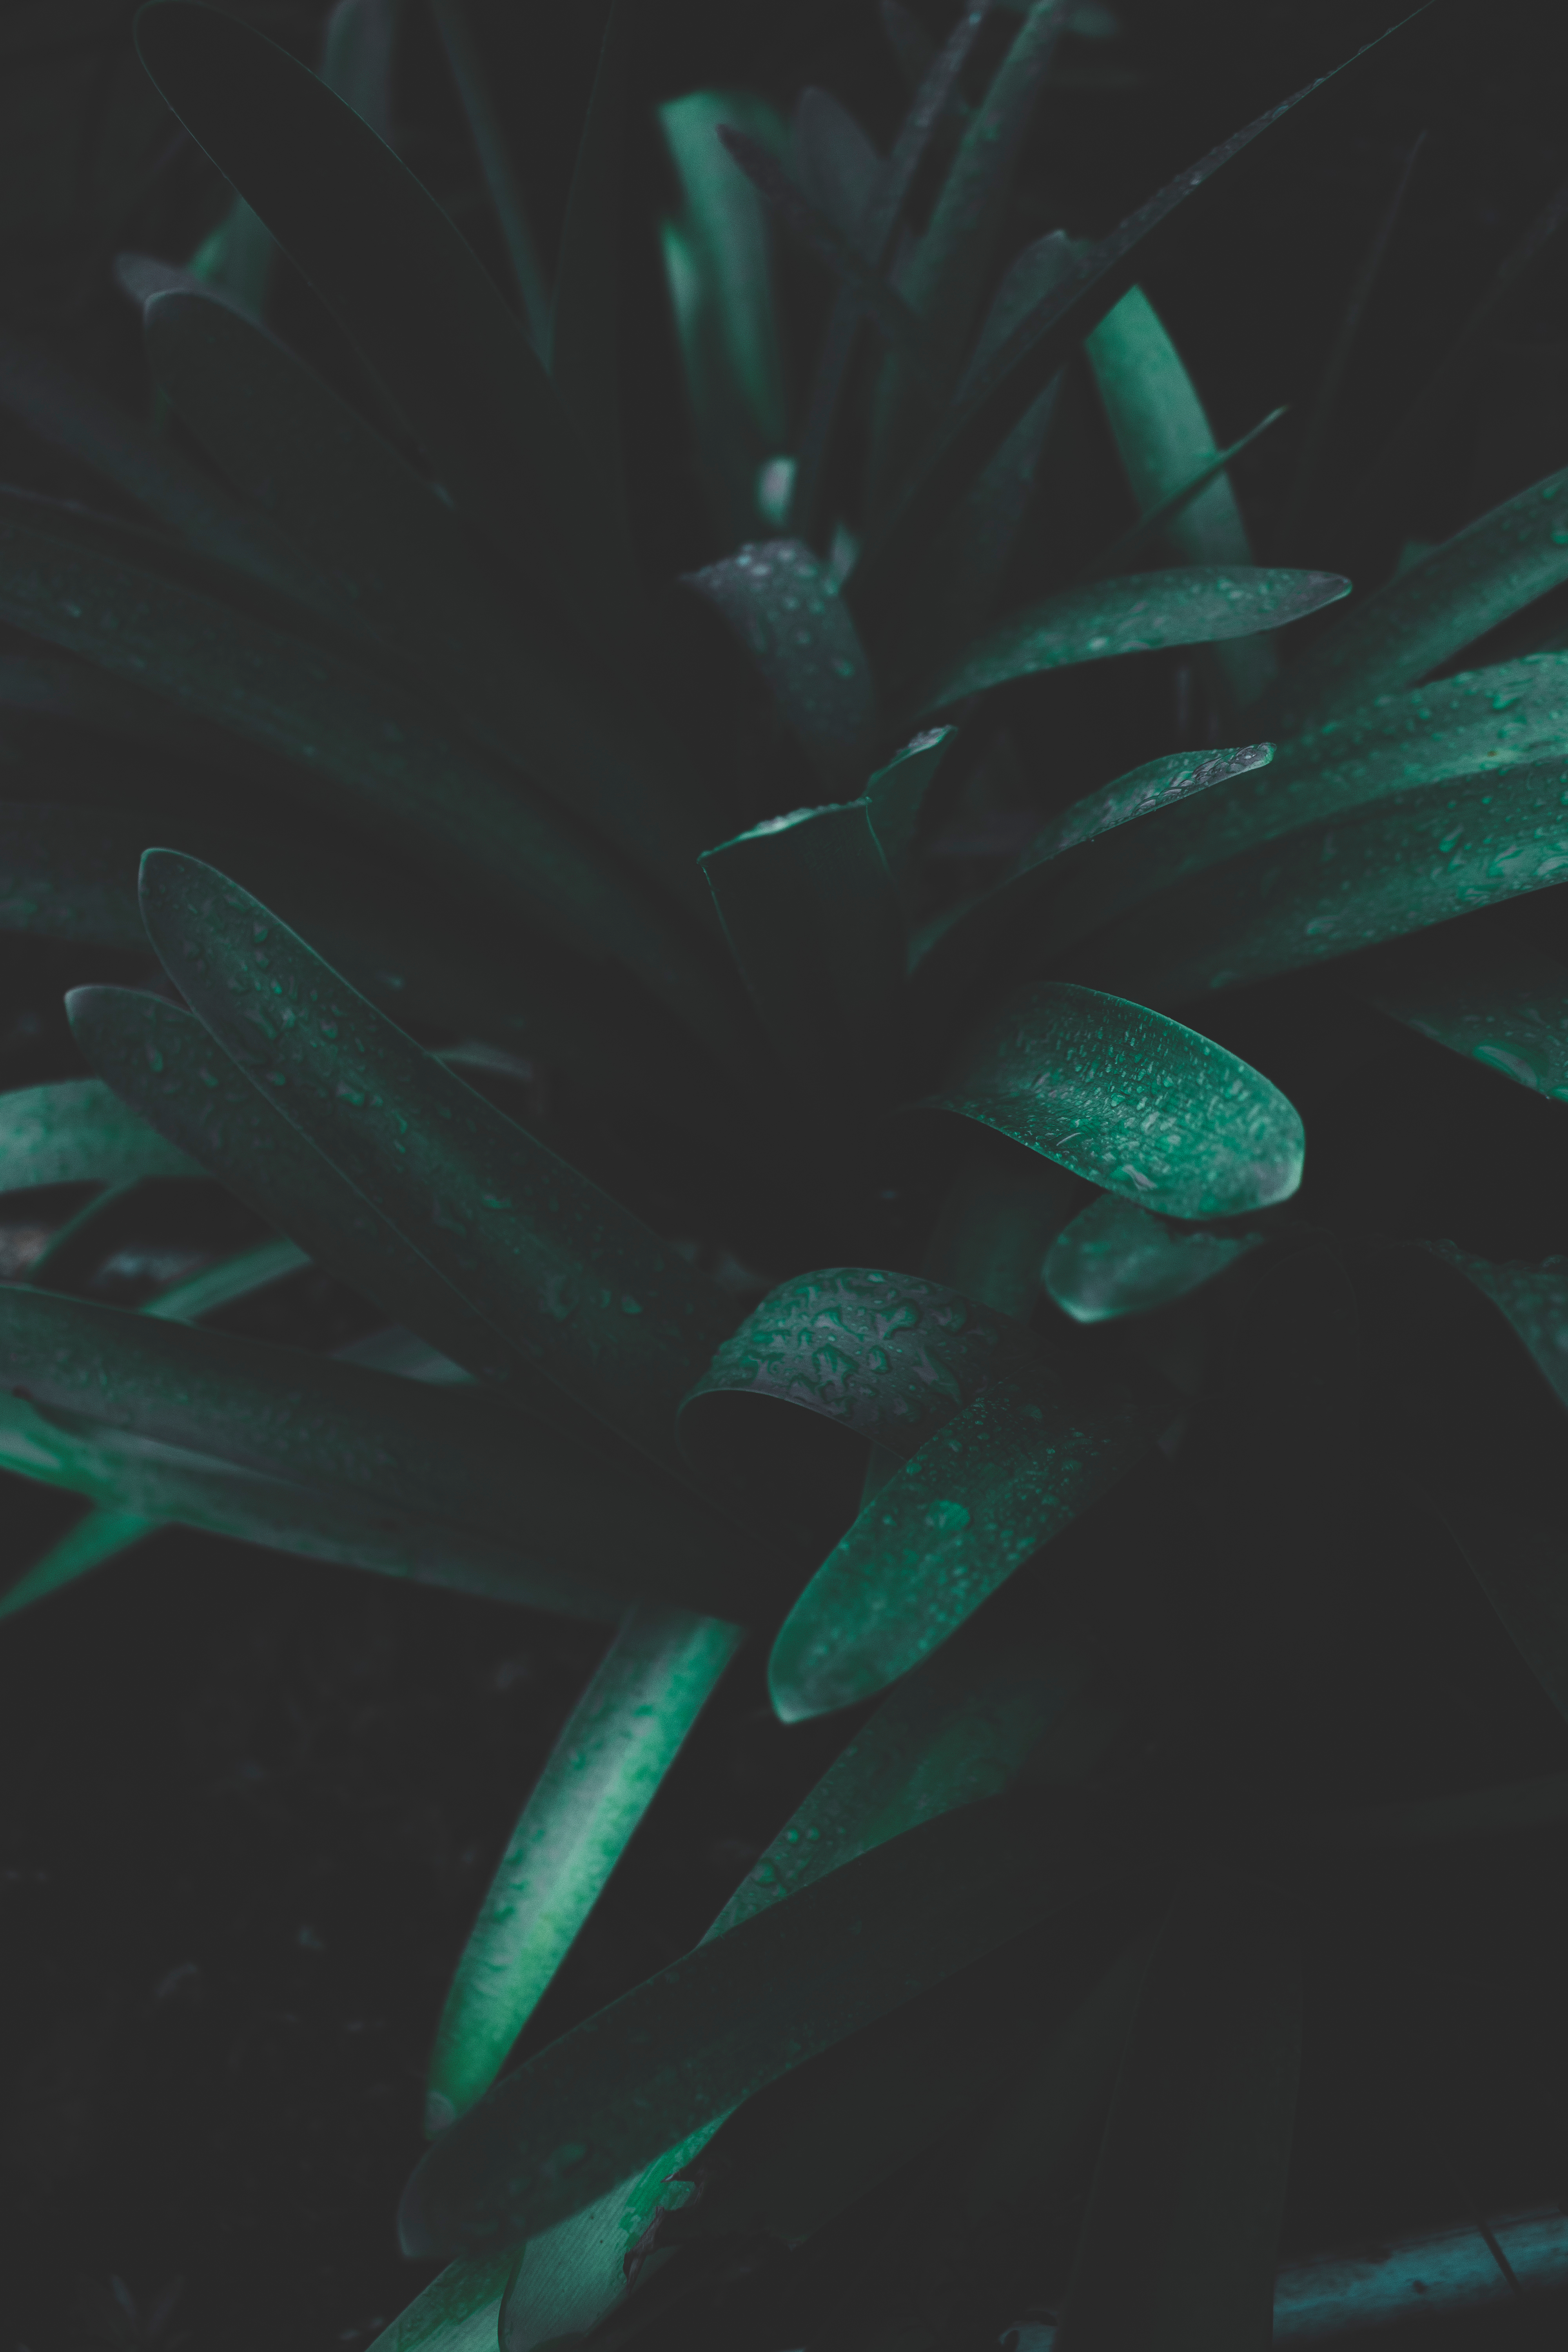
wing, leaf, wave, flower, underwater, green, reflection, blue, illustration, computer wallpaper